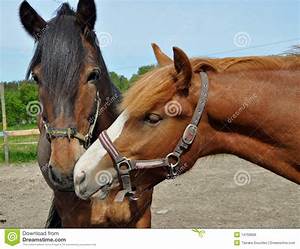
Label: cavallo